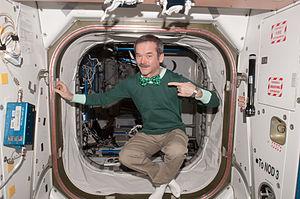
Chris Austin Hadfield, né le 29 août 1959 à Sarnia, en Ontario, est un astronaute canadien. Il est le premier Canadien à avoir exécuté une sortie extravéhiculaire et à avoir commandé la Station spatiale internationale.